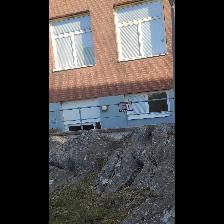
Label: NonHuman